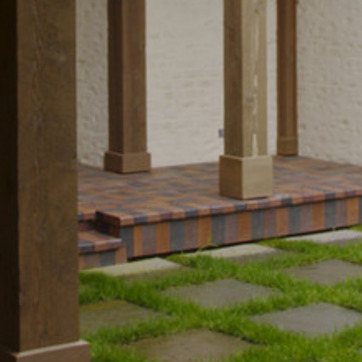
Material: brick